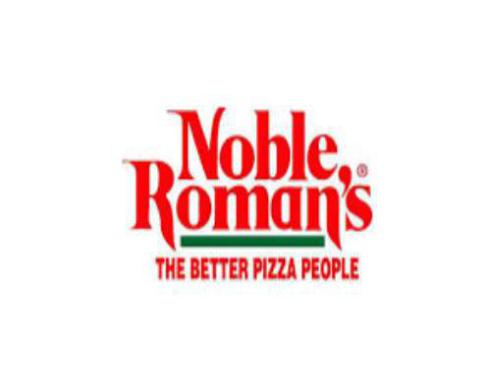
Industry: Food